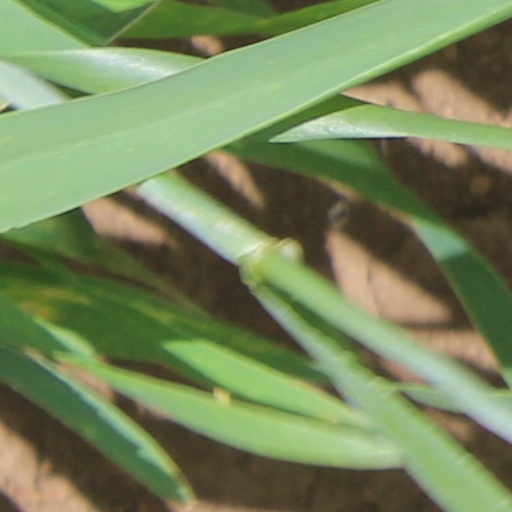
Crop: wheat